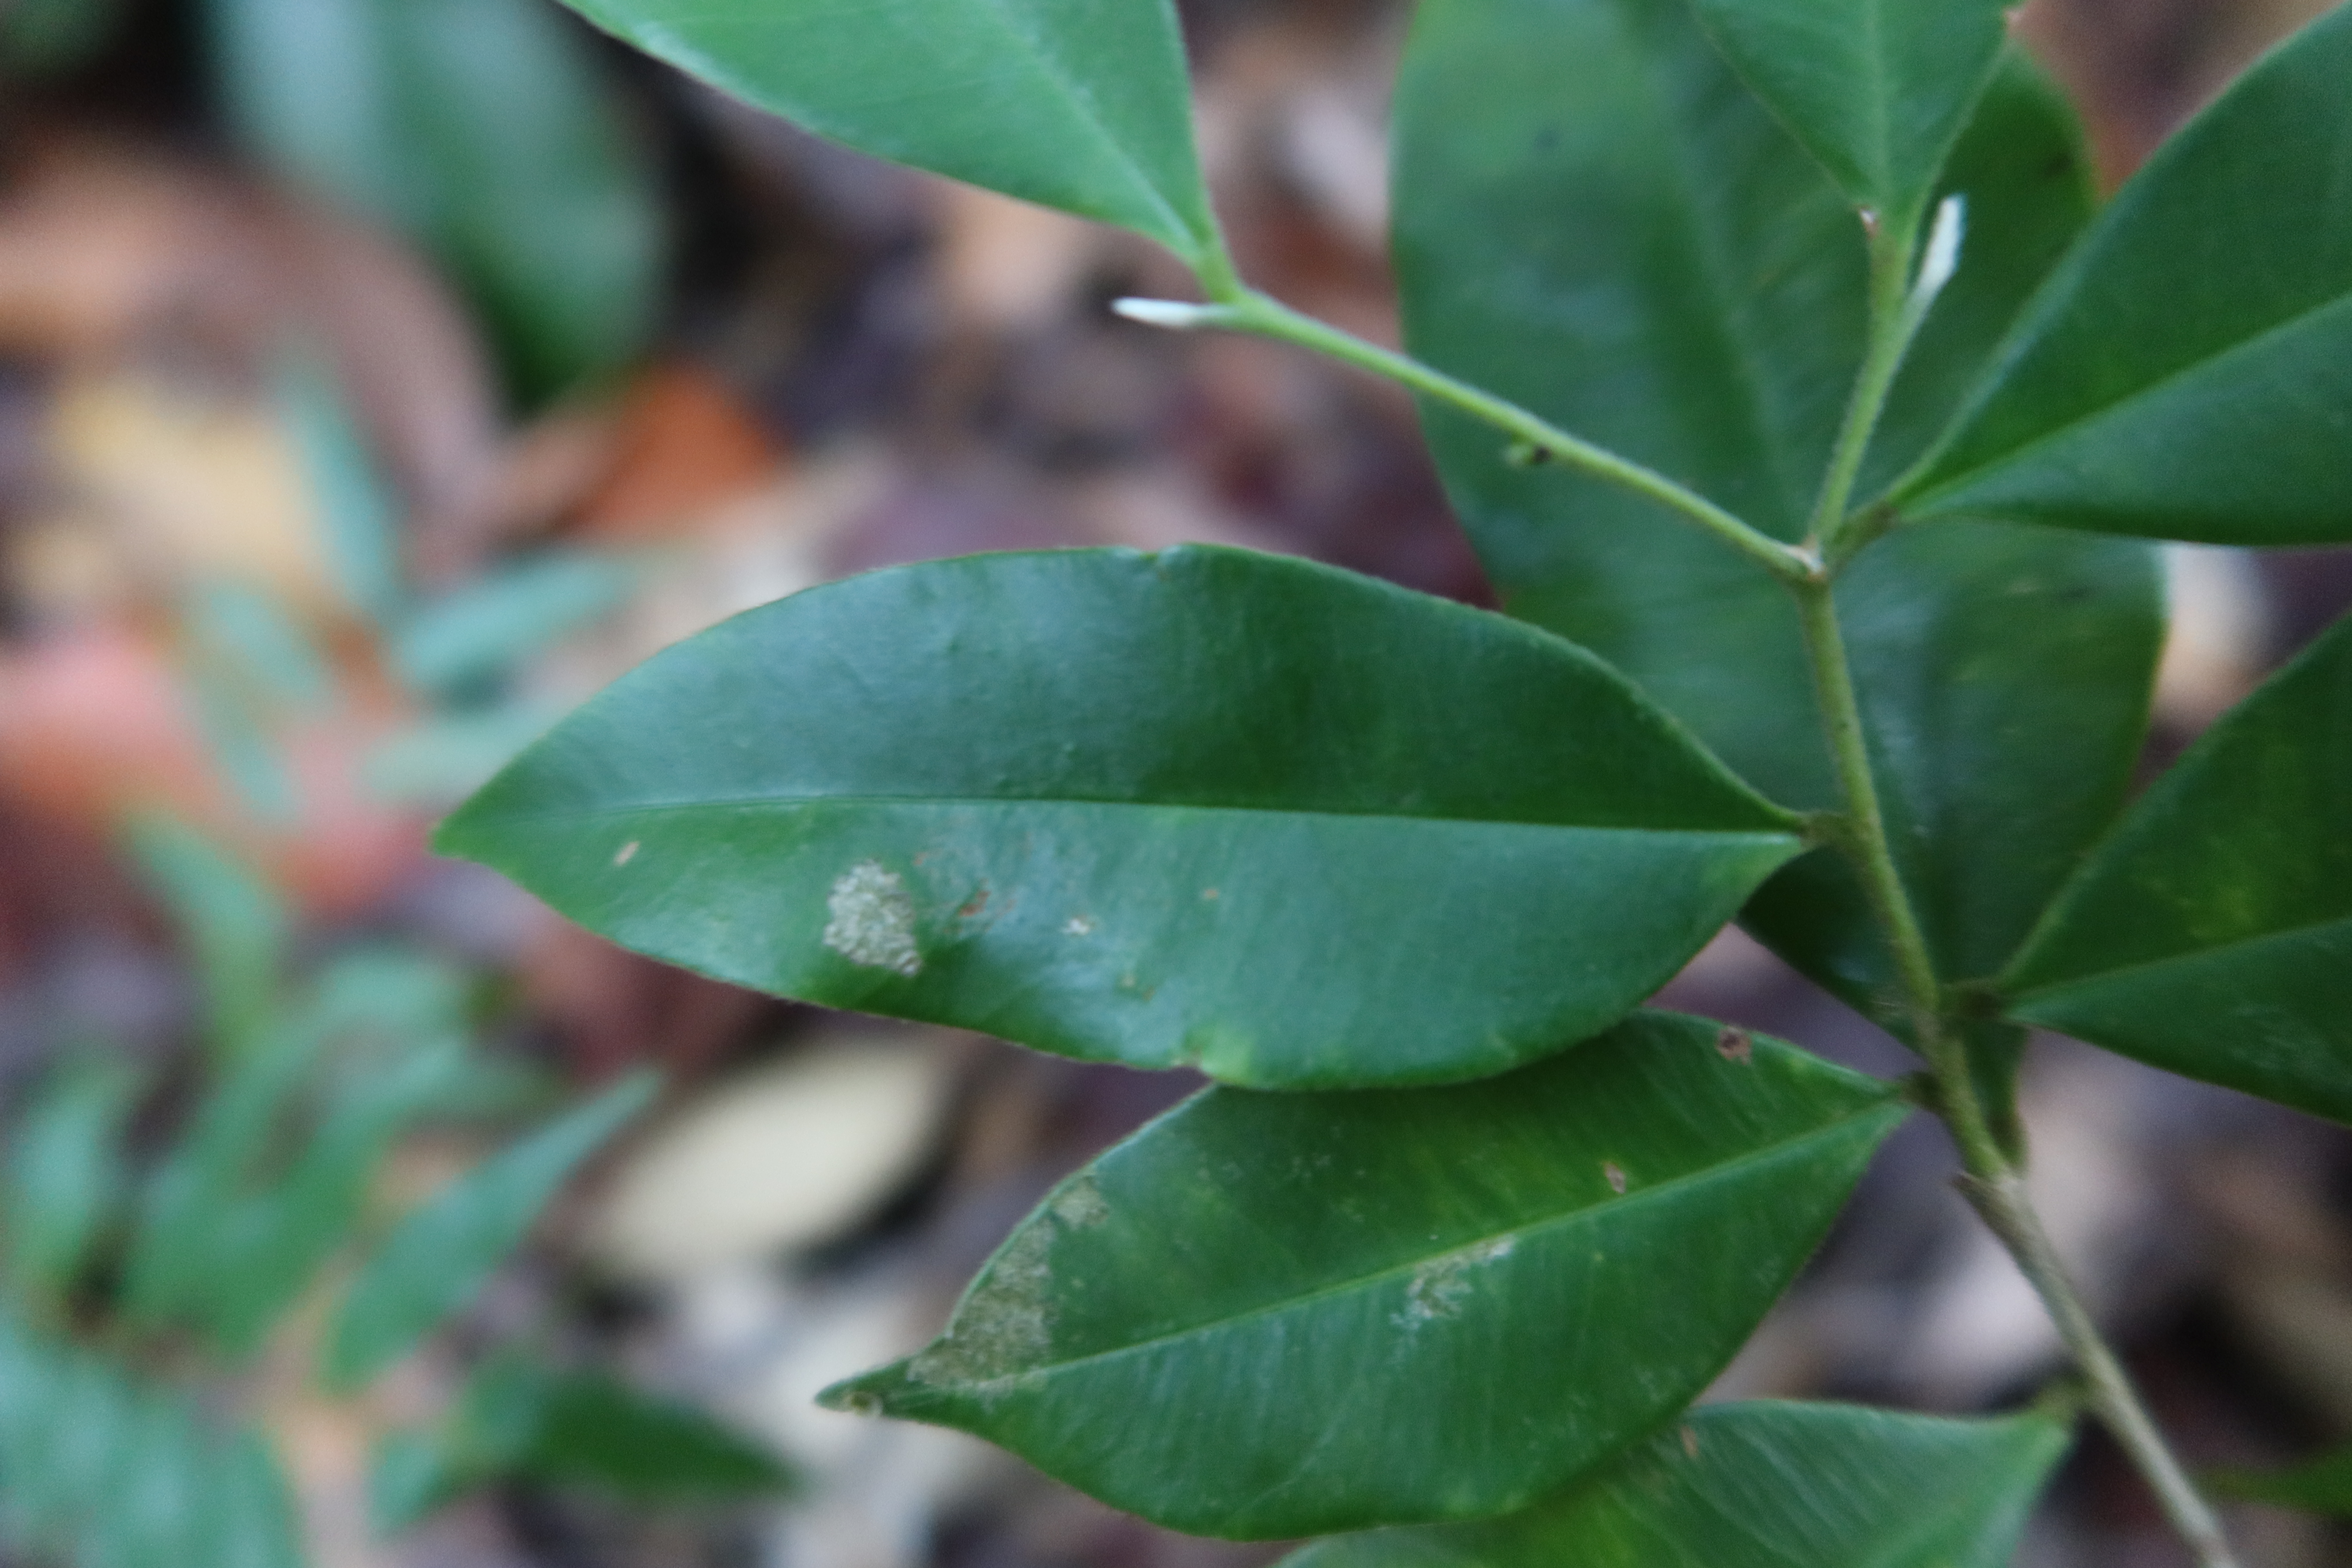
Label: Mealy bugs